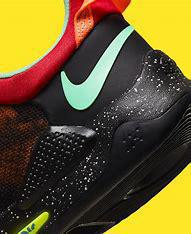
Brand: Nike
Model: Pg 5